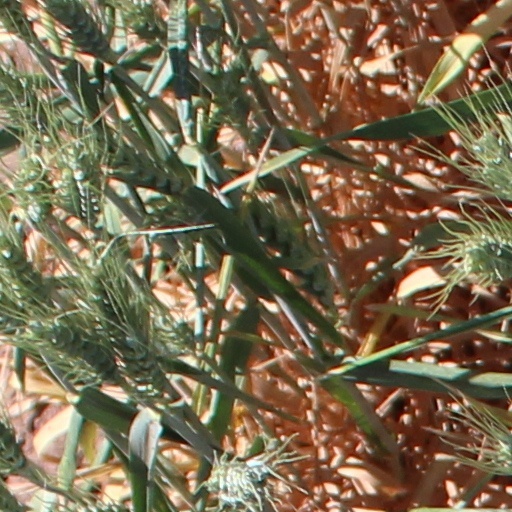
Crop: wheat